2024 Democratic National Convention

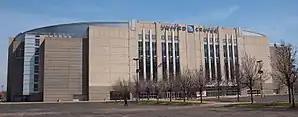
United Center, the convention venue (photographed in 2014)

The 2024 Democratic National Convention was a presidential nominating convention in which delegates of the United States Democratic Party